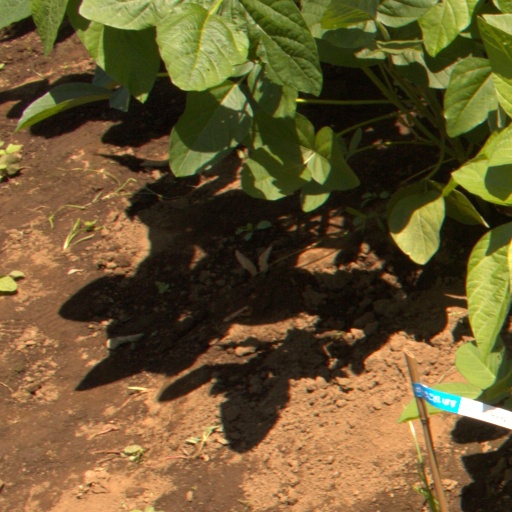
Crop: soybean